Nisei

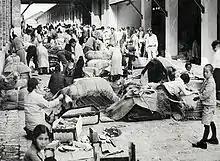
The children of these Japanese Brazilian ("Nipo-brasileiros") immigrants would be called "Nisei".

Brazil is home to the largest Japanese population outside of Japan, estimated to number more than 1.5 million (including those of mixed-race or mixed-ethnicity), more than that of the 1.2 million in the United States. The "Nisei" Japanese Brazilians are an important part of the ethnic minority in that South American nation.